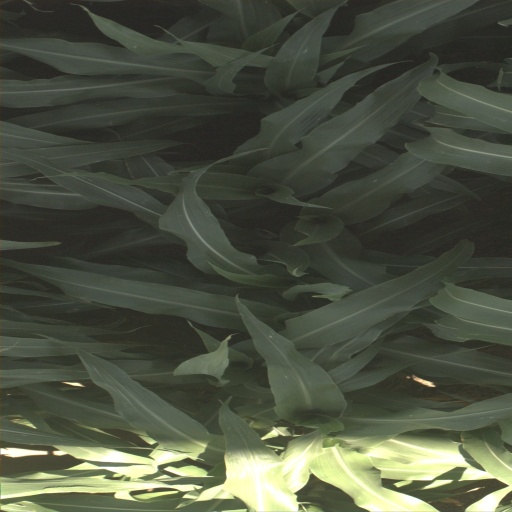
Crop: sorghum